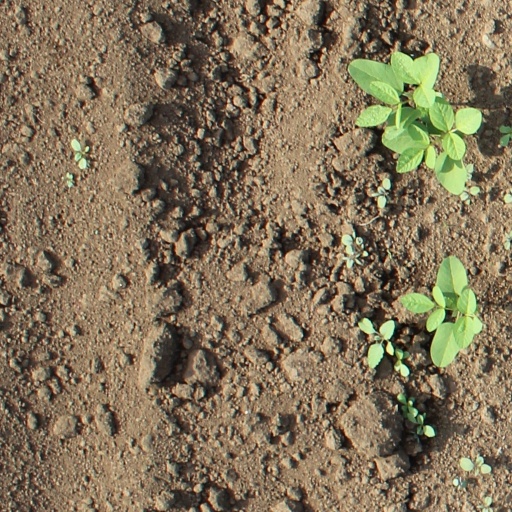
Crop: soybean